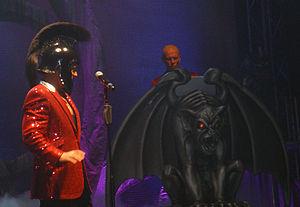
Erasure est un groupe de synthpop britannique originaire de Londres, en Angleterre, et issu du courant new wave. Il est formé en 1985 par Vince Clarke, ancien membre fondateur des groupes Depeche Mode et Yazoo, avec Andy Bell, un jeune chanteur alors presque débutant. Trente-cinq ans, une cinquantaine de singles et 17 albums-studio après sa création, Erasure compte parmi les rares groupes de musique électronique issus des années 1980 à rester notablement productifs, sans interruption ni séparation. Reconnaissable aux arrangements analogiques de Vince Clarke et aux harmonies vocales d'Andy Bell, Erasure signe plus de 200 chansons, dont une quantité de tubes mélodiques qui ont établi la notoriété internationale du groupe, ainsi que de nombreuses ballades introspectives. Les ventes d'Erasure sont estimées à plus de 30 millions d'albums dans le monde.